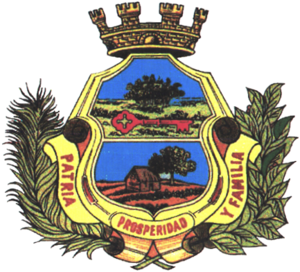
Santa Clara est une ville et une municipalité de Cuba et la capitale de la province de Villa Clara. Elle est située à 260 km au sud-est de La Havane. Sa population était estimée à 207 963 habitants en 2007.